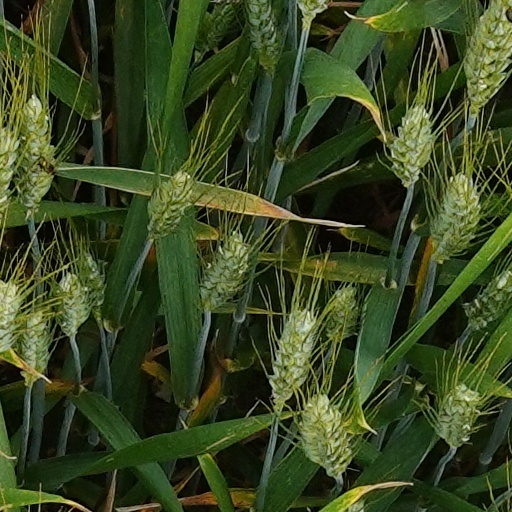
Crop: wheat